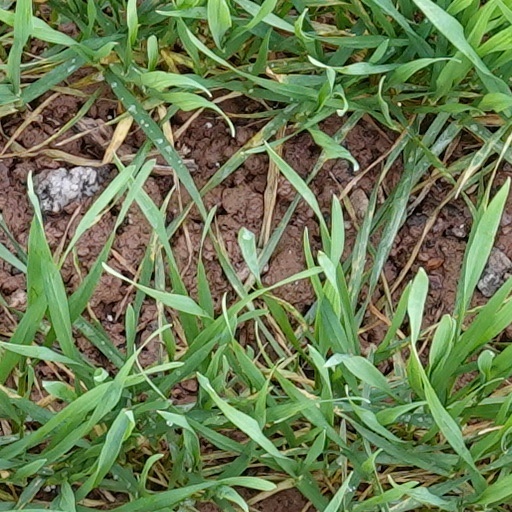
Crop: wheat